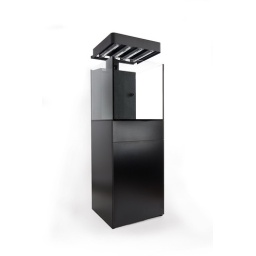
18&amp;quot; Cube aquarium by Ecoxotic. Aquarium includes Panorama LED aquarium light, glass aquarium and modern black stand